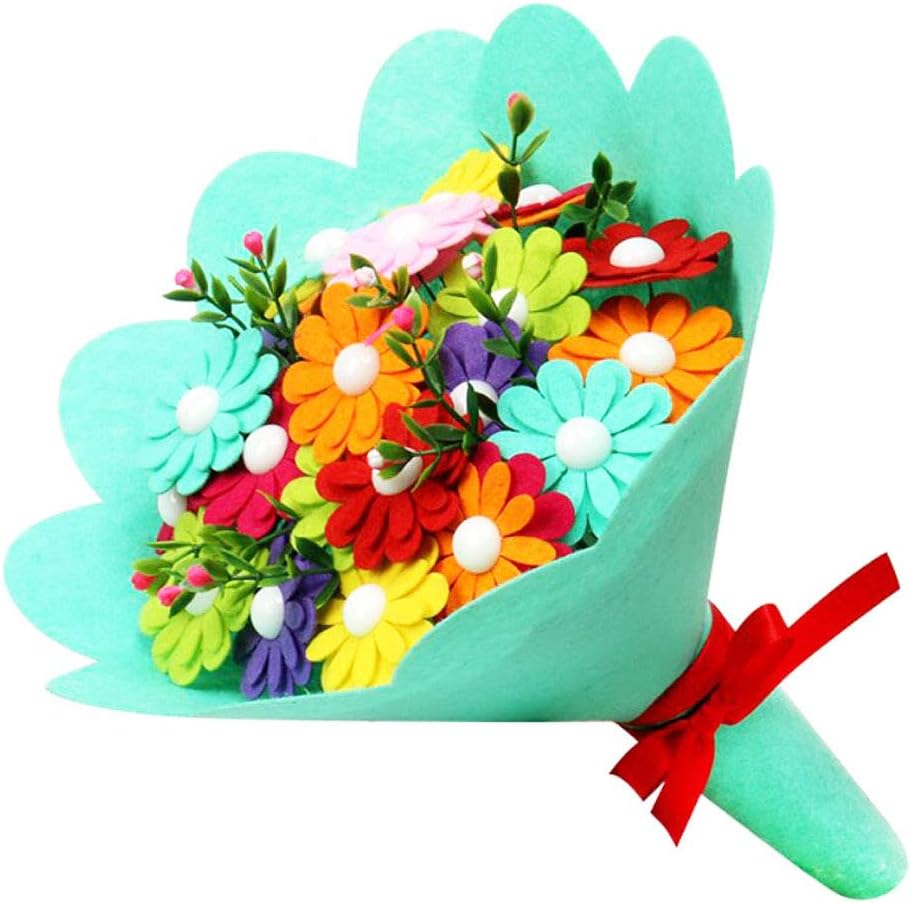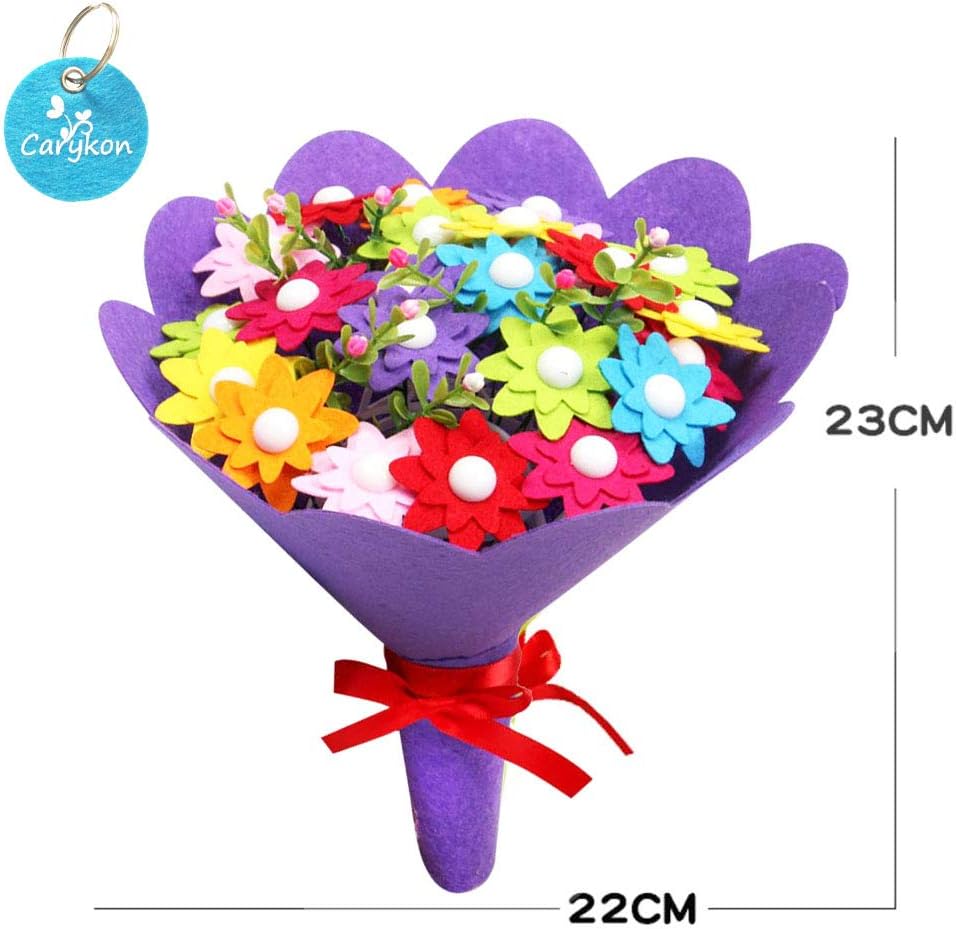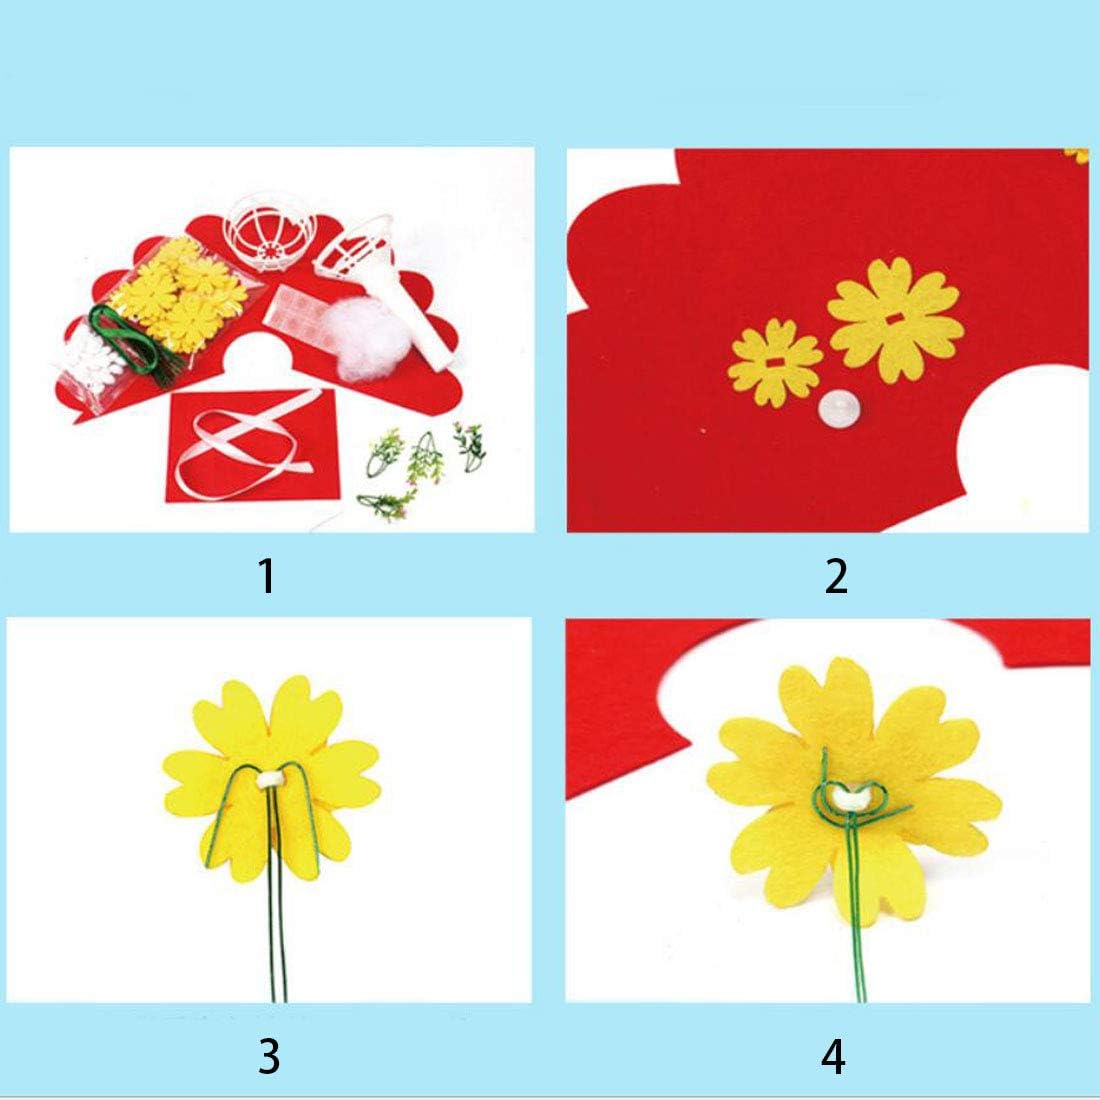
Carykon DIY Craft Wire Button Felt Bouquet Set Make 30 Flowers with Hand-Held Packaging DIY Kit (Good Luck Flower)
Category: Arts, Crafts & Sewing
🧡💚💛💙💜🤎🖤🤍 Product description: The holiday DIY craft bouquet set is simple to make and bright in color. The bouquets can be stored as artworks forever.🌈   This is a handmade bouquet suitable for most people. You can make it yourself or with your friends. The made bouquet can be used as a holiday gift for your mother, teacher or someone you want to thank.🌈 The package includes: 30 hand holding bouquet set🎀 1 * Carykon keychain🌏 Materials: Fabric, buttons, wire✨ Size: The bouquet is about 9 inches long and 9 inches wide🎈 Color: Color, (the color of each style is different)🎨   Note: Please pay attention to the color before ordering✨   (The color shown in the picture may be slightly different from the actual product due to the lighting and color Settings.) 😊 If for any reason you are unsatisfied with any product by Carykon, please do not hesitate to contact us. We will do our very best to solve your problem. 📩
Features: 🧡DIY craft wire button bouquets, 30 bouquets with hand-held packaging. | 💚Simple to use, bright and vivid colors will bring you a lot of happiness! | 💛Each bouquet set could make a bouquet of 30 colorful flowers and comes with a bouquet holder and bouquet wrapping cloth. | 💙You can put the finished bouquet in a glass bottle as an ornament, or use it to decorate your artwork, or you can give the finished bouquet as a handmade gift to your friends. | 💜Come with a Carykon key chain (random color).